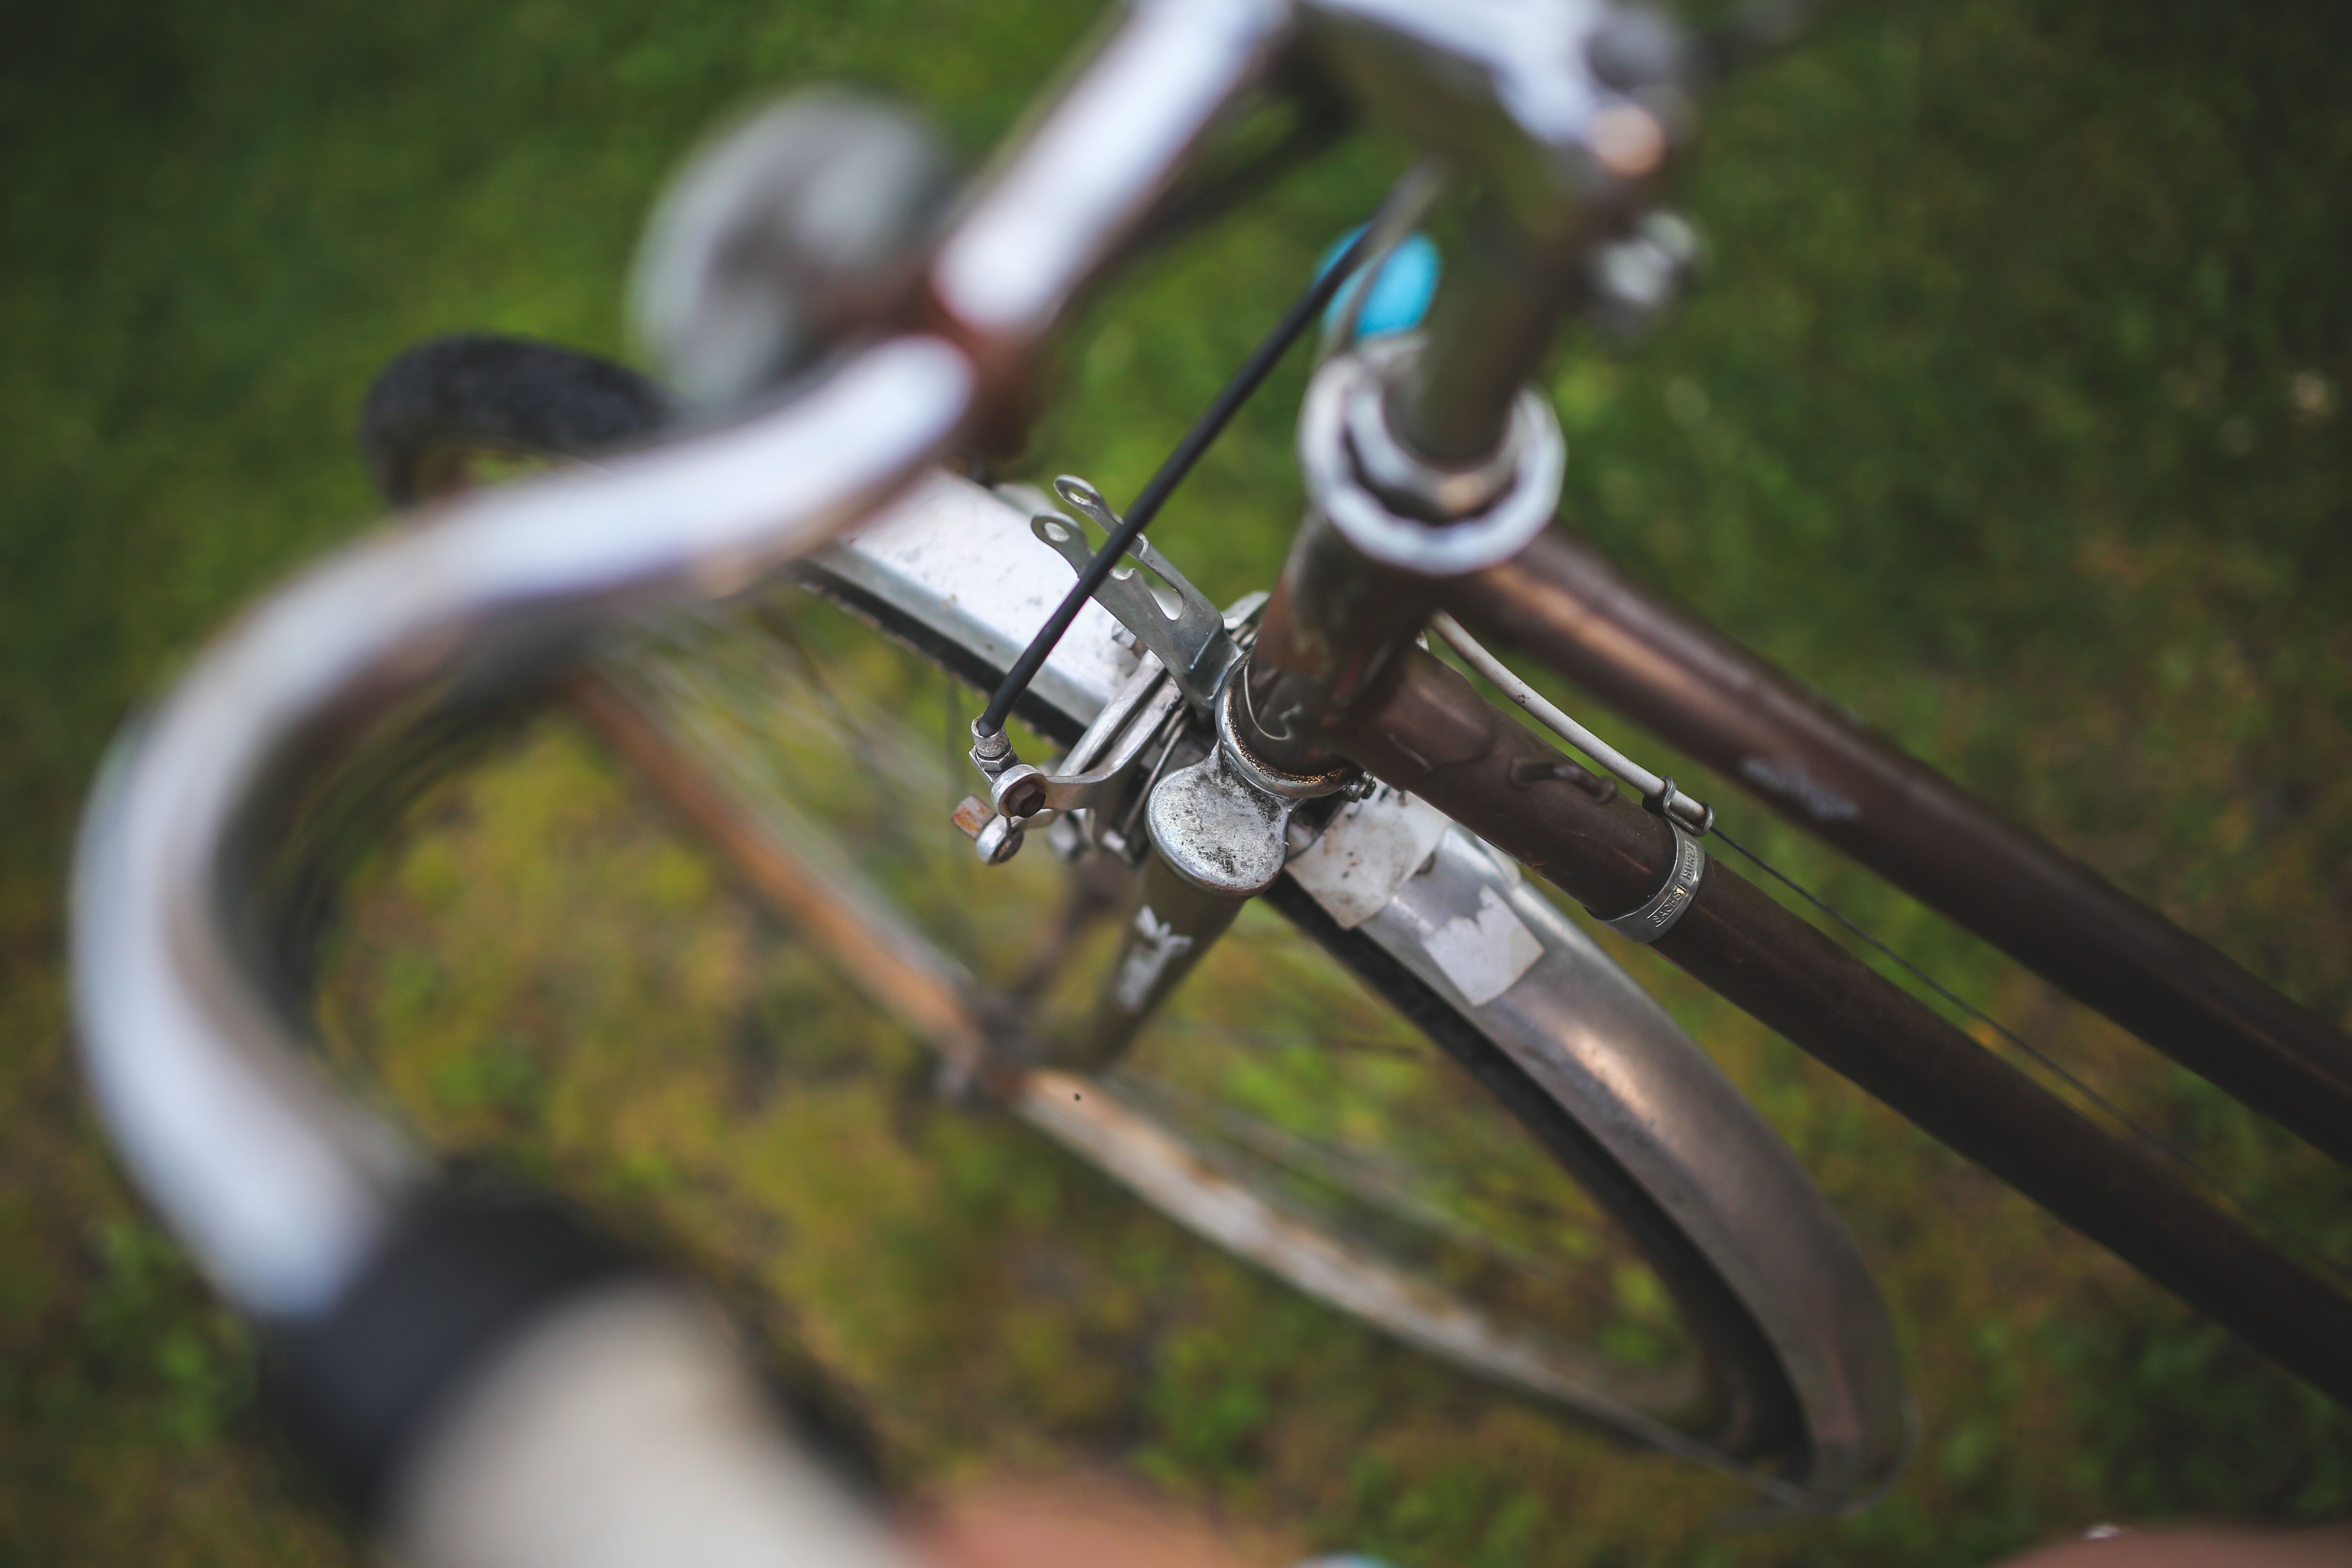
grass, wheel, bicycle, bike, green, vehicle, sports equipment, mountain bike, freeride, stylish, brakes, mountain biking, old fashioned, bicycle frame, land vehicle, cycle sport, cyclo cross bicycle, cyclo cross, bicycle racing, downhill mountain biking, bmx bike, road bicycle